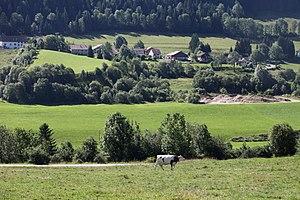
Hauterive vu de Montflovin.
Hauterive-la-Fresse est une commune française située dans le département du Doubs en région Bourgogne-Franche-Comté.